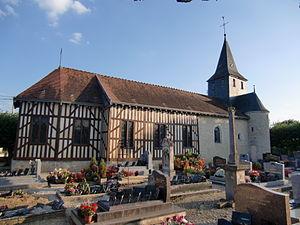
Eglise de Juzanvigny (Aube - Champagne - France) édifice à pan de bois de la région du Der
Juzanvigny est une commune française, située dans le département de l'Aube en région Grand Est.
Le Pays du Der est une région naturelle relevant de la Champagne humide. Son chef-lieu est Montier-en-Der.
Les églises à pans de bois sont un ensemble architectural principalement rencontré en Champagne-Ardenne comprenant différents édifices religieux allant du XVᵉ au XIXᵉ siècles dont la caractéristique commune est d'être totalement, ou en partie, construits en pans de bois et non en briques ou en pierres, matériaux plus nobles utilisés d'habitude.